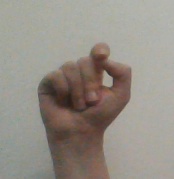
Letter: fa